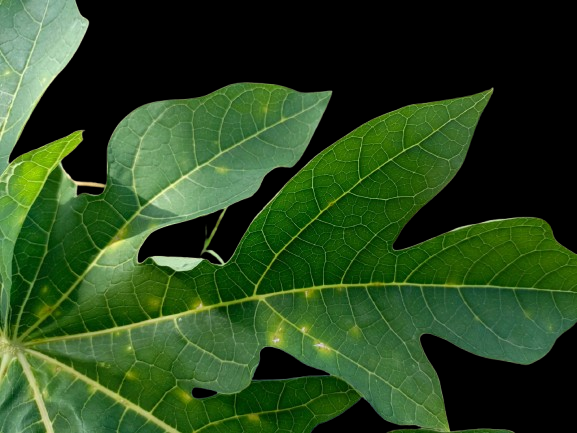
Crop: Papaya
Label: Pathogen_symptoms